Eleven (company)

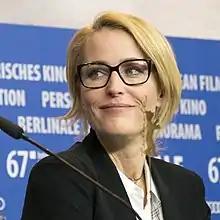
Gillian Anderson stars as Dr. Jean Milburn in "Sex Education"

The company's most successful project to date is "Sex Education", a four series drama for Netflix released in 2019 and created by Laurie Nunn. The series received critical acclaim for its ensemble cast, writing, directing, production values, and mature treatment of its themes, with over 40 million viewers streaming the first series after its debut. The series has won two BAFTA TV Awards and the third series won Best Comedy at the 50th International Emmy Awards. Production for the fourth and final season of "Sex Education" was confirmed to be underway in August 2022 and it premiered on 21 September 2023.